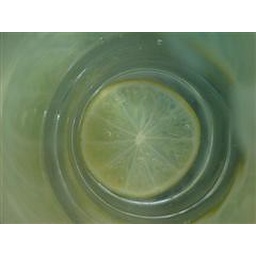
slice of lime in a glass of water